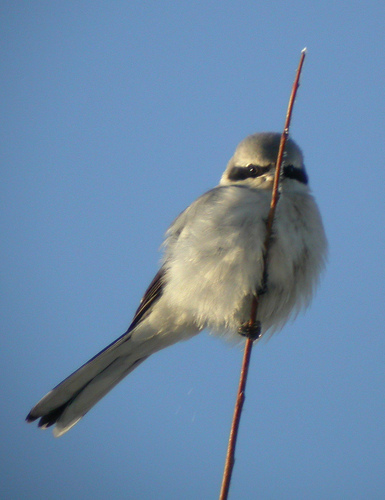
the bird has a fluffy white belly and breast as well as small bill.
round and blunt head. black eyes and patches. belly with fluffy feathers
this bird has a white belly and breast with a black superciliary and gray crown.
this small birds belly is white in color and his eyes have black around themthe bird has small claw-like legs, a busy body with a fur-like shape, and a greyish tail.
a stubby bird with a white belly and a black stripe on the cheek patch.
this bird has wings that are white with ruffled white feathers
this is a primarily grey bird with black eye rings, and a black primaries.
this bird has wings that are black and has a fuzzy white bellya small white bird with long tail feathers and a black stripe around its face.
Species: Great Grey Shrike